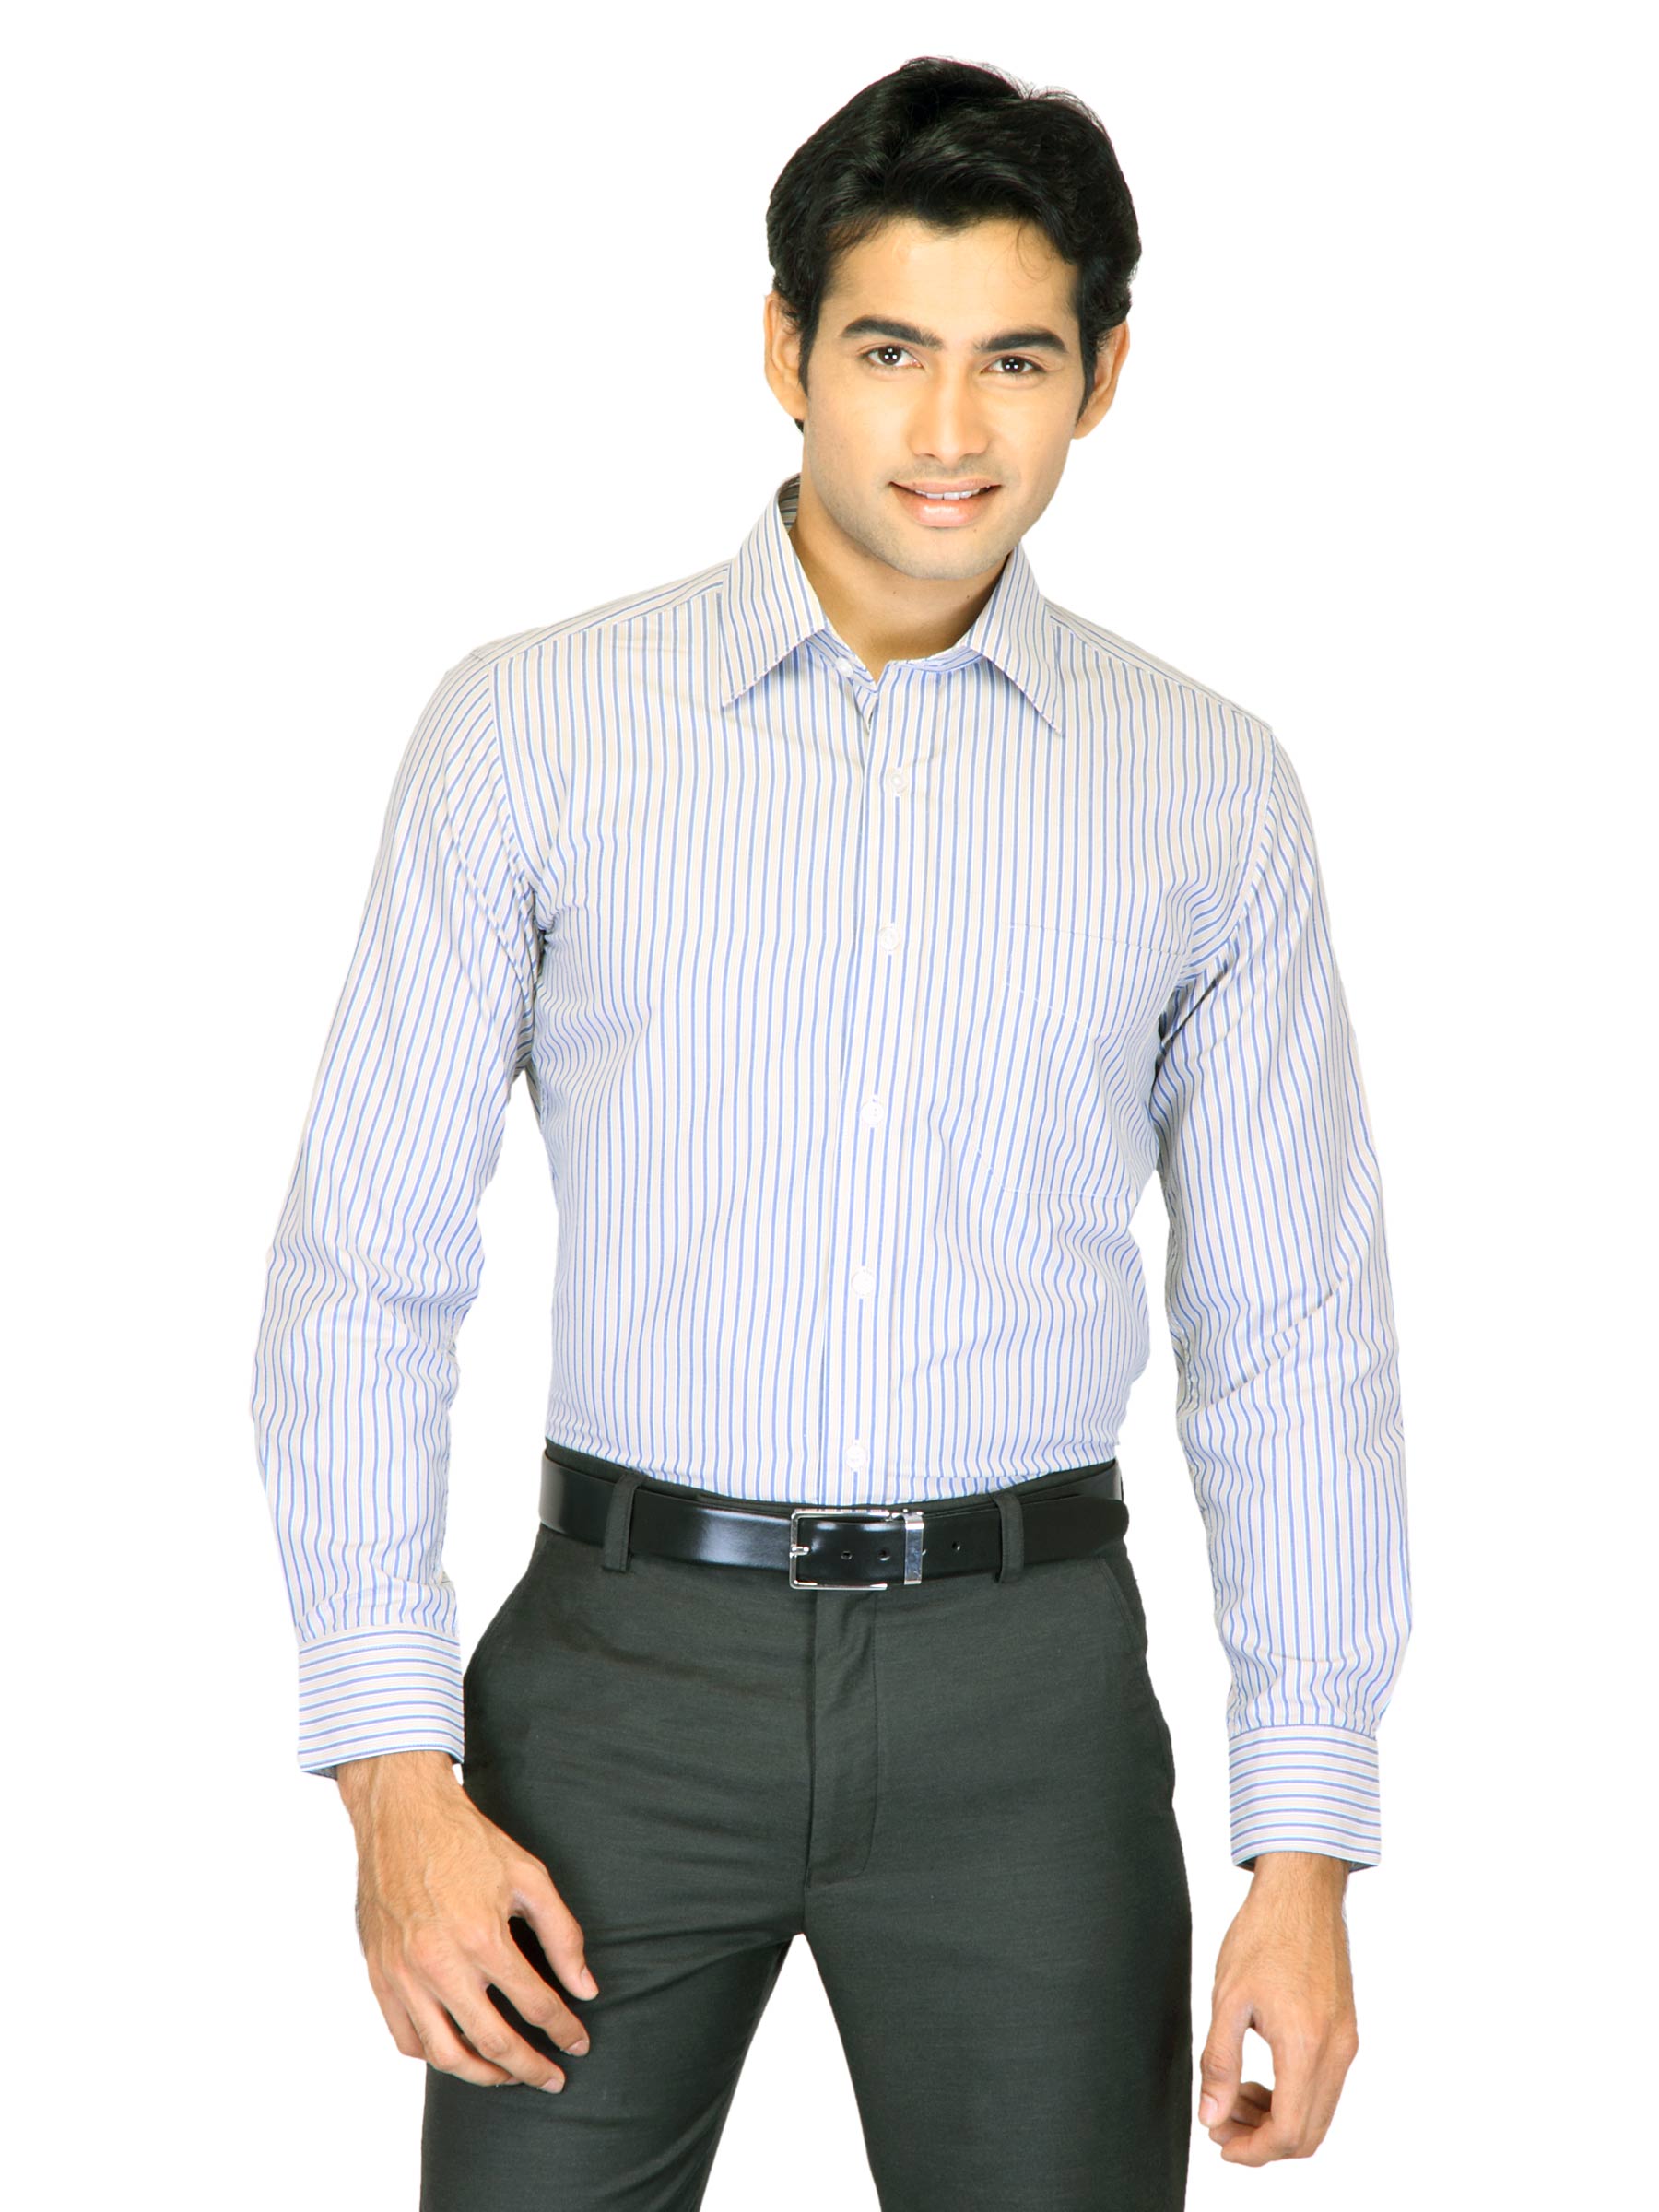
Mark Taylor Men Grey Striped Shirt
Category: Apparel / Topwear / Shirts
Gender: Men
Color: Grey
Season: Fall 2011
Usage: Formal